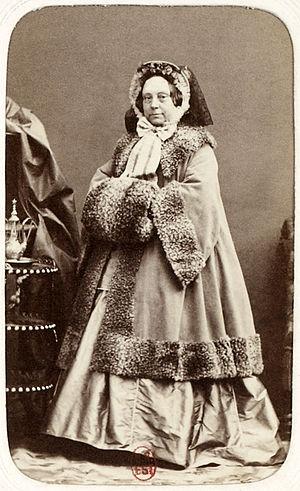
La Comtesse Dash (Gabrielle Anne Cisterne Vicomtesse Poilloüe de Saint-Mars) (1804 - 1872), écrivain français.
La Comtesse Dash, nom de plume de Gabrielle Anna de Cisternes de Courtiras, née à Poitiers le 1ᵉʳ août 1804 et morte à Paris le 9 septembre 1872, est une écrivaine française.